Rennes-le-Château

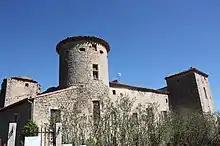
The château in the village, once in the possession of the Hautpoul family. The present building dates from the 17th or 18th century.

Mountains frame both ends of the region—the Cévennes to the northeast and the Pyrenees to the south. The area is known for its scenery, with jagged ridges, deep river canyons and rocky limestone plateaus, with large caves underneath. Rennes-le-Château was the site of a prehistoric encampment, and later a Roman colony, or at least Roman villa or temple, such as is confirmed to have been built at Fa, west of Couiza, part of the Roman province of Gallia Narbonensis, the wealthiest part of Roman Gaul.